Epaminondas

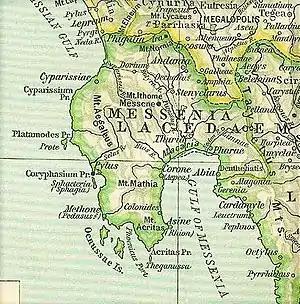
Messenia in the classical period

Epaminondas supposedly served in a Theban contingent that aided Sparta in its attack against the city of Mantinea in 385 BC, during which he is said to have saved the life of Pelopidas, an act that cemented their friendship. The anecdote, reported by Plutarch and Pausanias, has been dismissed as an unhistorical doublet of Socrates's saving of Alcibiades at the Battle of Delium in 424 BC. While some historians at least accept that Epaminondas served with the Spartans in 385 BC, one author has questioned altogether the existence of a Spartan–Theban alliance during this period.